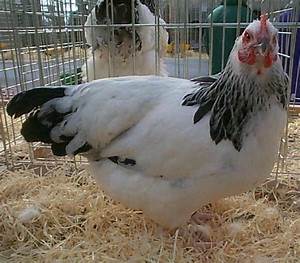
Label: chicken